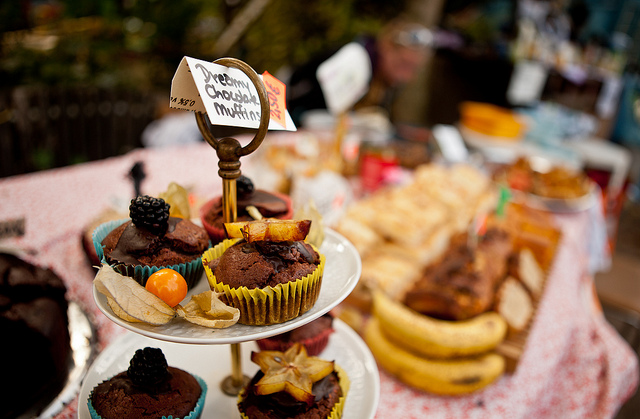
user: Given an image and a question. Answer the question in a short answer. Question: What type of desert is on the tray in front? Short Answer:
assistant: muffin